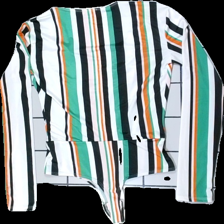
View: back
Type: Top
Category: Ladies
Brand: Nelly
Colors: Green, White, Black, Multicolor
Material: 100% polyester
Cut: Tight, V-collar
Size: XS
Price range: 100-150
Recommended usage: Reuse